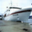
Label: ship